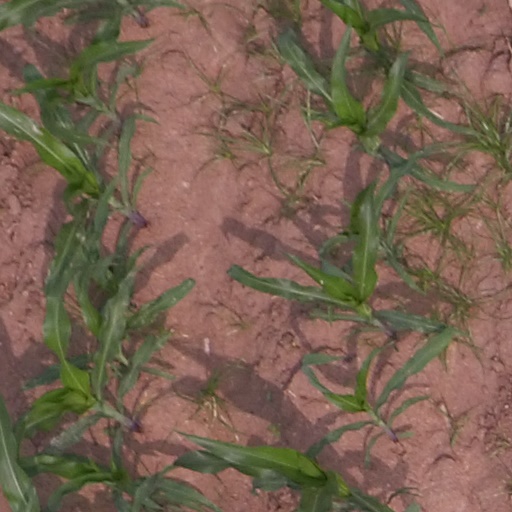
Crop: maize; corn